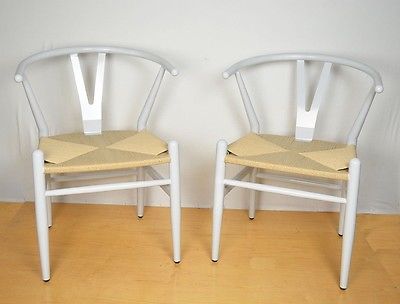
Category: chair